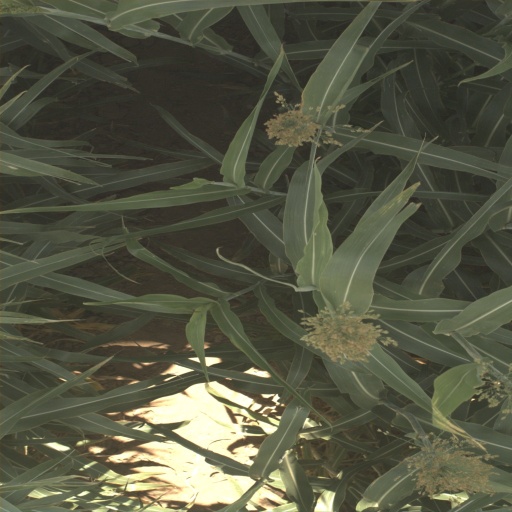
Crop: sorghum